Rules for traffic lights

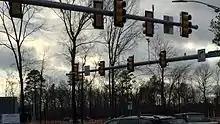
An intersection with blue confirmation lights in Newport News, Virginia

Another way police officers have begun to combat red light runners is with blue or white "Confirmation Lights". These lights can be seen from any angle in an intersection and are typically utilised by emergency responders who actuate traffic signal preemption devices to verify that other motorists are facing a red signal. However, confirmation lights also assist officers – who do not have to have a line of sight with a red light – to catch vehicles illegally entering an intersection. They are only lit when the red light on the same signal head is on. Some intersections will also have multiple confirmation lights for a single direction of travel if there are different signals for different directions. These lights are separate from the main ones, often protruding above or below the main traffic light, and are much smaller than a standard light to help avoid confusion.